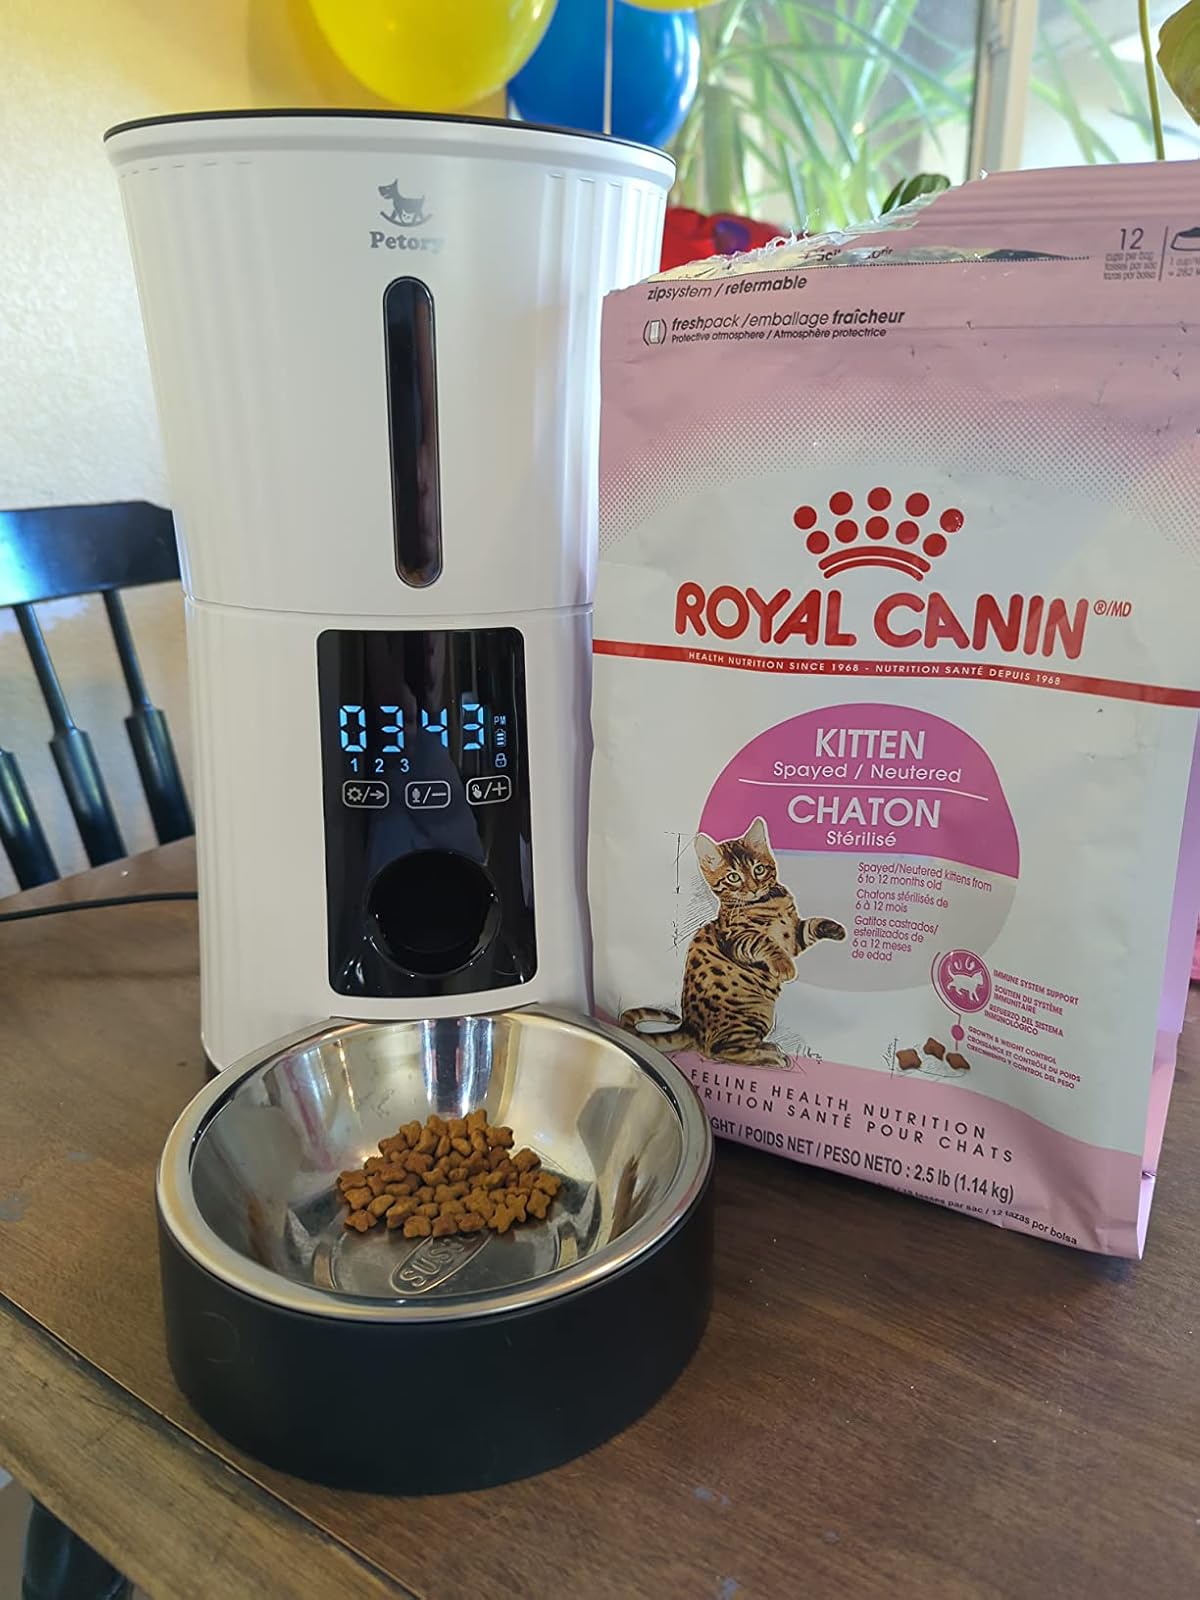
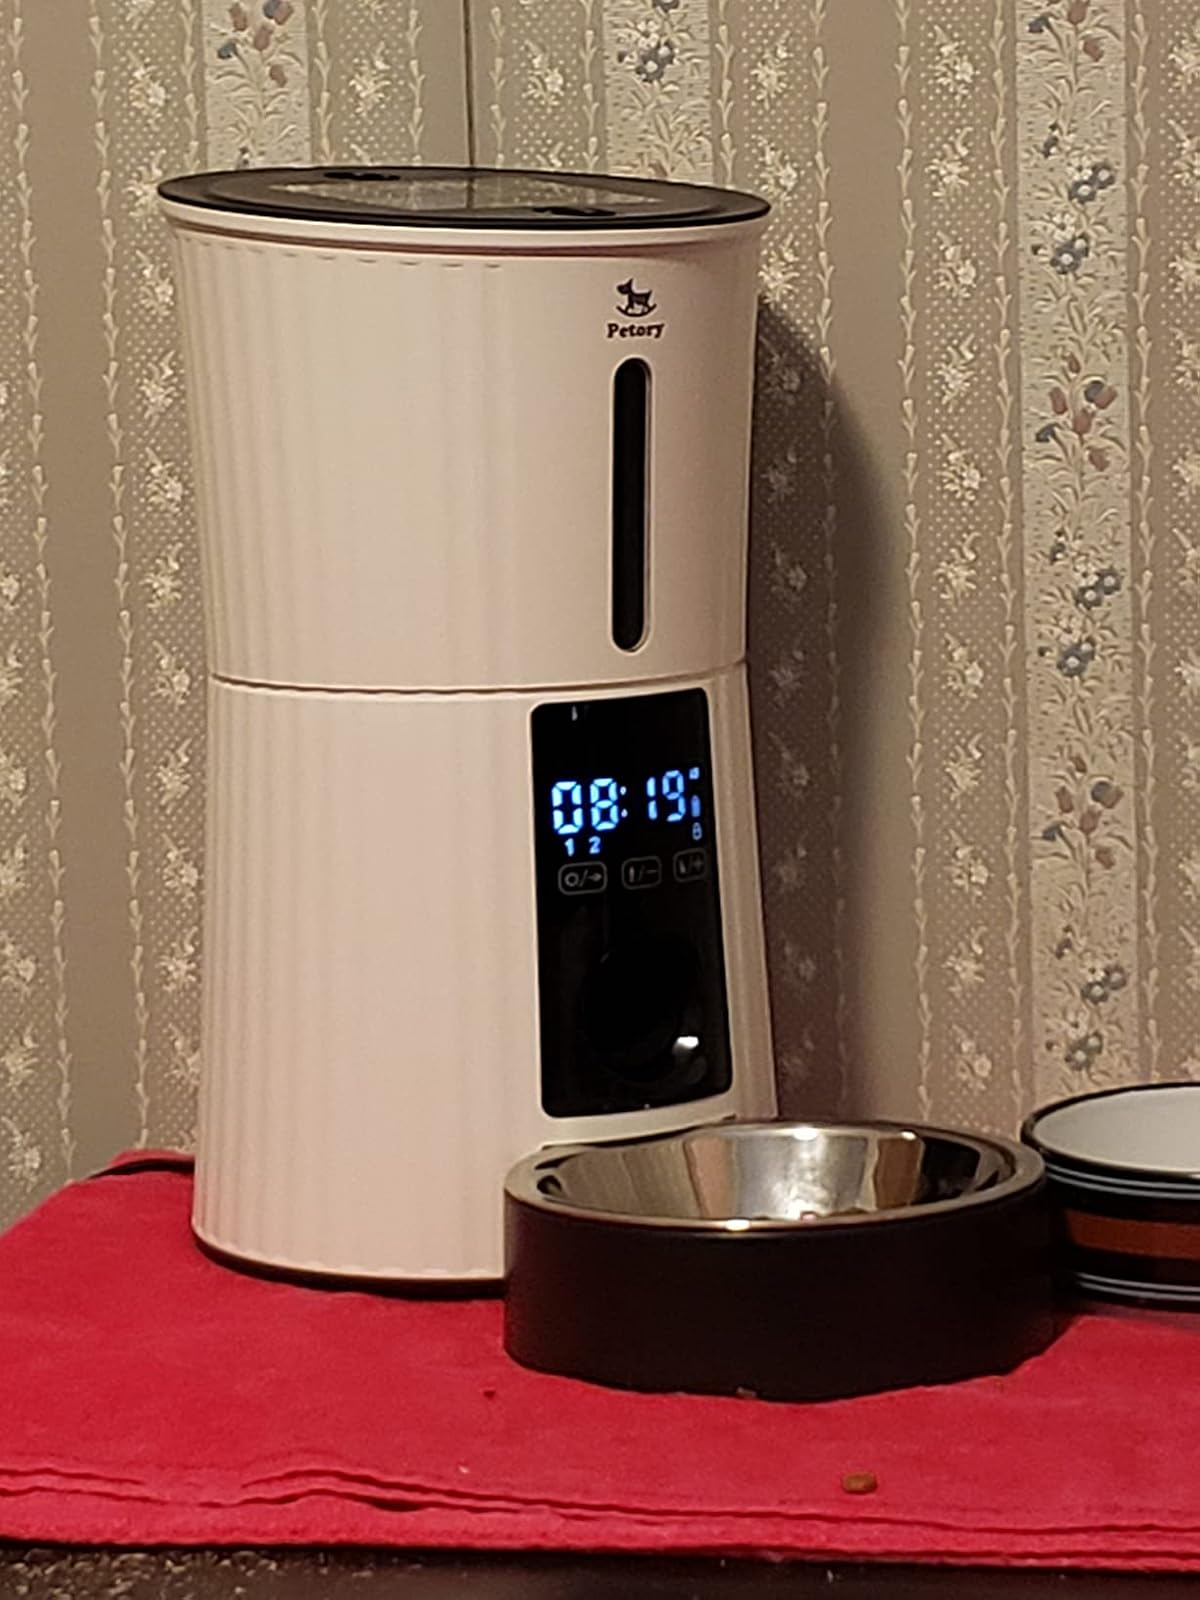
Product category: items_feeder
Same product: yes